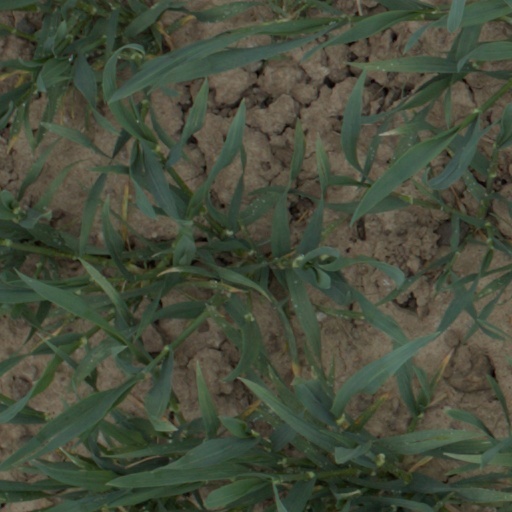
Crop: wheat